Co-Bo

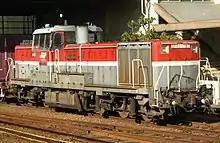
Japanese DE10 C-B class

Co-Bo or Co′Bo′ is a wheel arrangement in the UIC classification system for railway locomotives. It features two uncoupled bogies. The capital letter indicates the number of axles on the bogie, the 'o' indicates that they are driven, so the "Co" bogie has three driven axles and the "Bo" bogie has two.